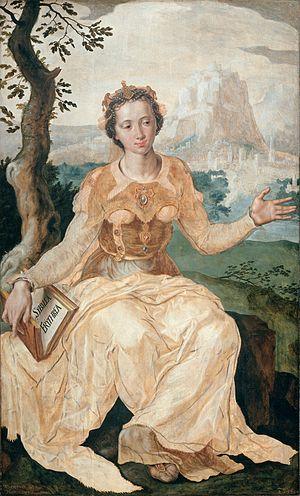
120 Tableaux du Rijksmuseum est un guide touristique comprenant des photos en noir et blanc d'une sélection de peintures conservées au Rijksmuseum d'Amsterdam. Il a été publié dans les années 1950-1990.